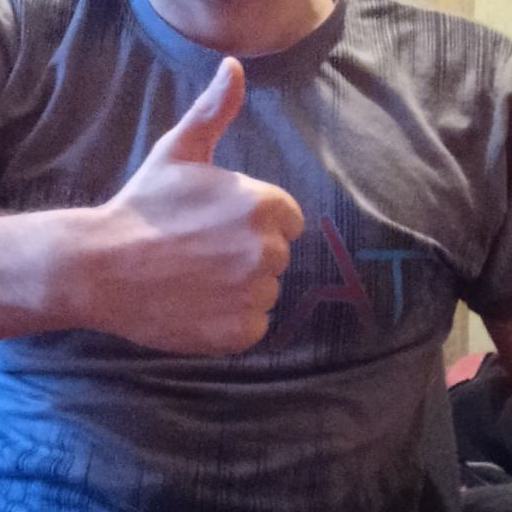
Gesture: like